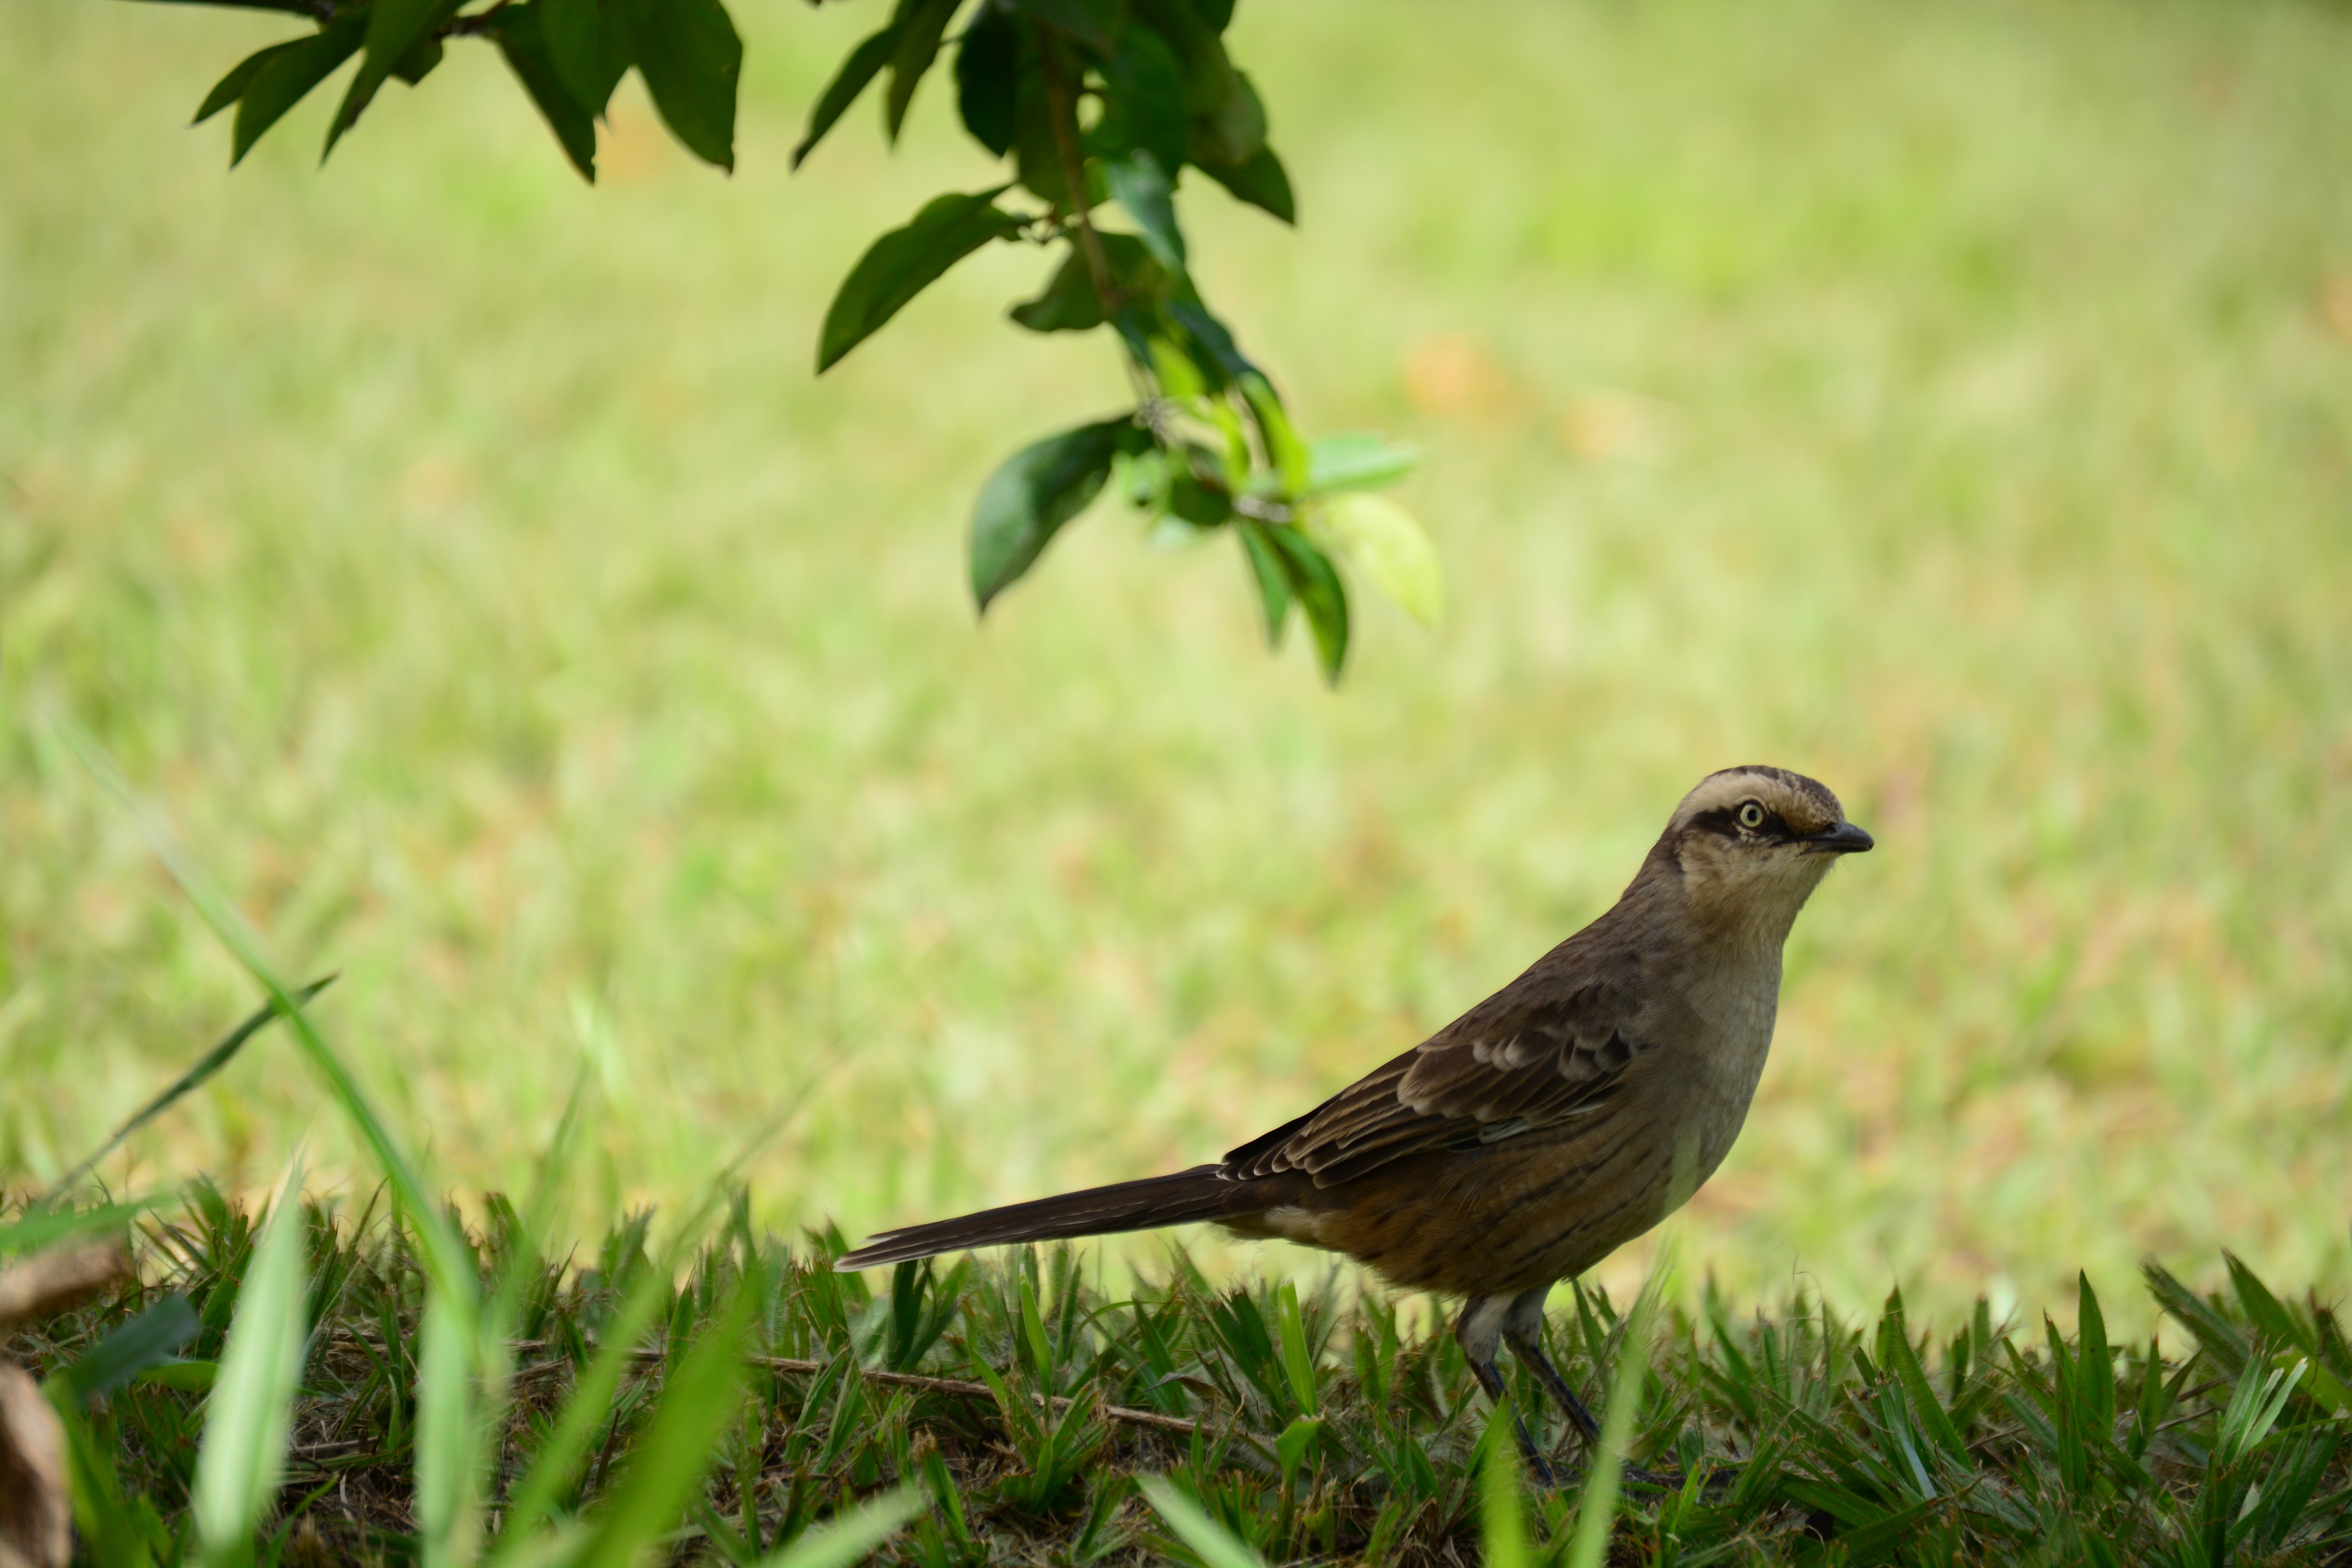
nature, branch, bird, animal, wildlife, beak, robin, fauna, animals, vertebrate, sparrow, finch, blackbird, birdie, paige, old world flycatcher, perching bird, emberizidae, nightingale